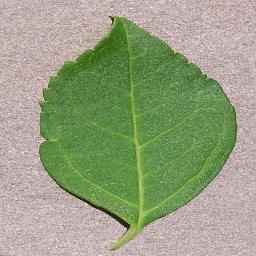
Label: Cherry___healthy